Describe the emotion expressed in this image:  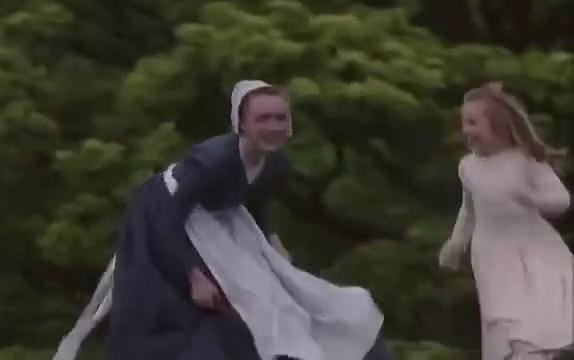
This person displays Fear, valence and arousal with high intensity.